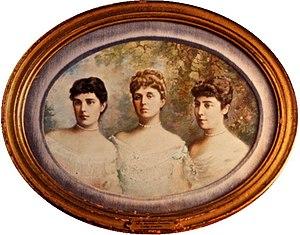
Les sœurs Jerome
Lady Randolph Spencer-Churchill, née Jeanette Jerome à New York le 9 janvier 1854 et morte à Londres le 29 juin 1921, est une personnalité mondaine du Royaume-Uni. Elle est l'épouse de lord Randolph Churchill et la mère du Premier ministre britannique, sir Winston Churchill.